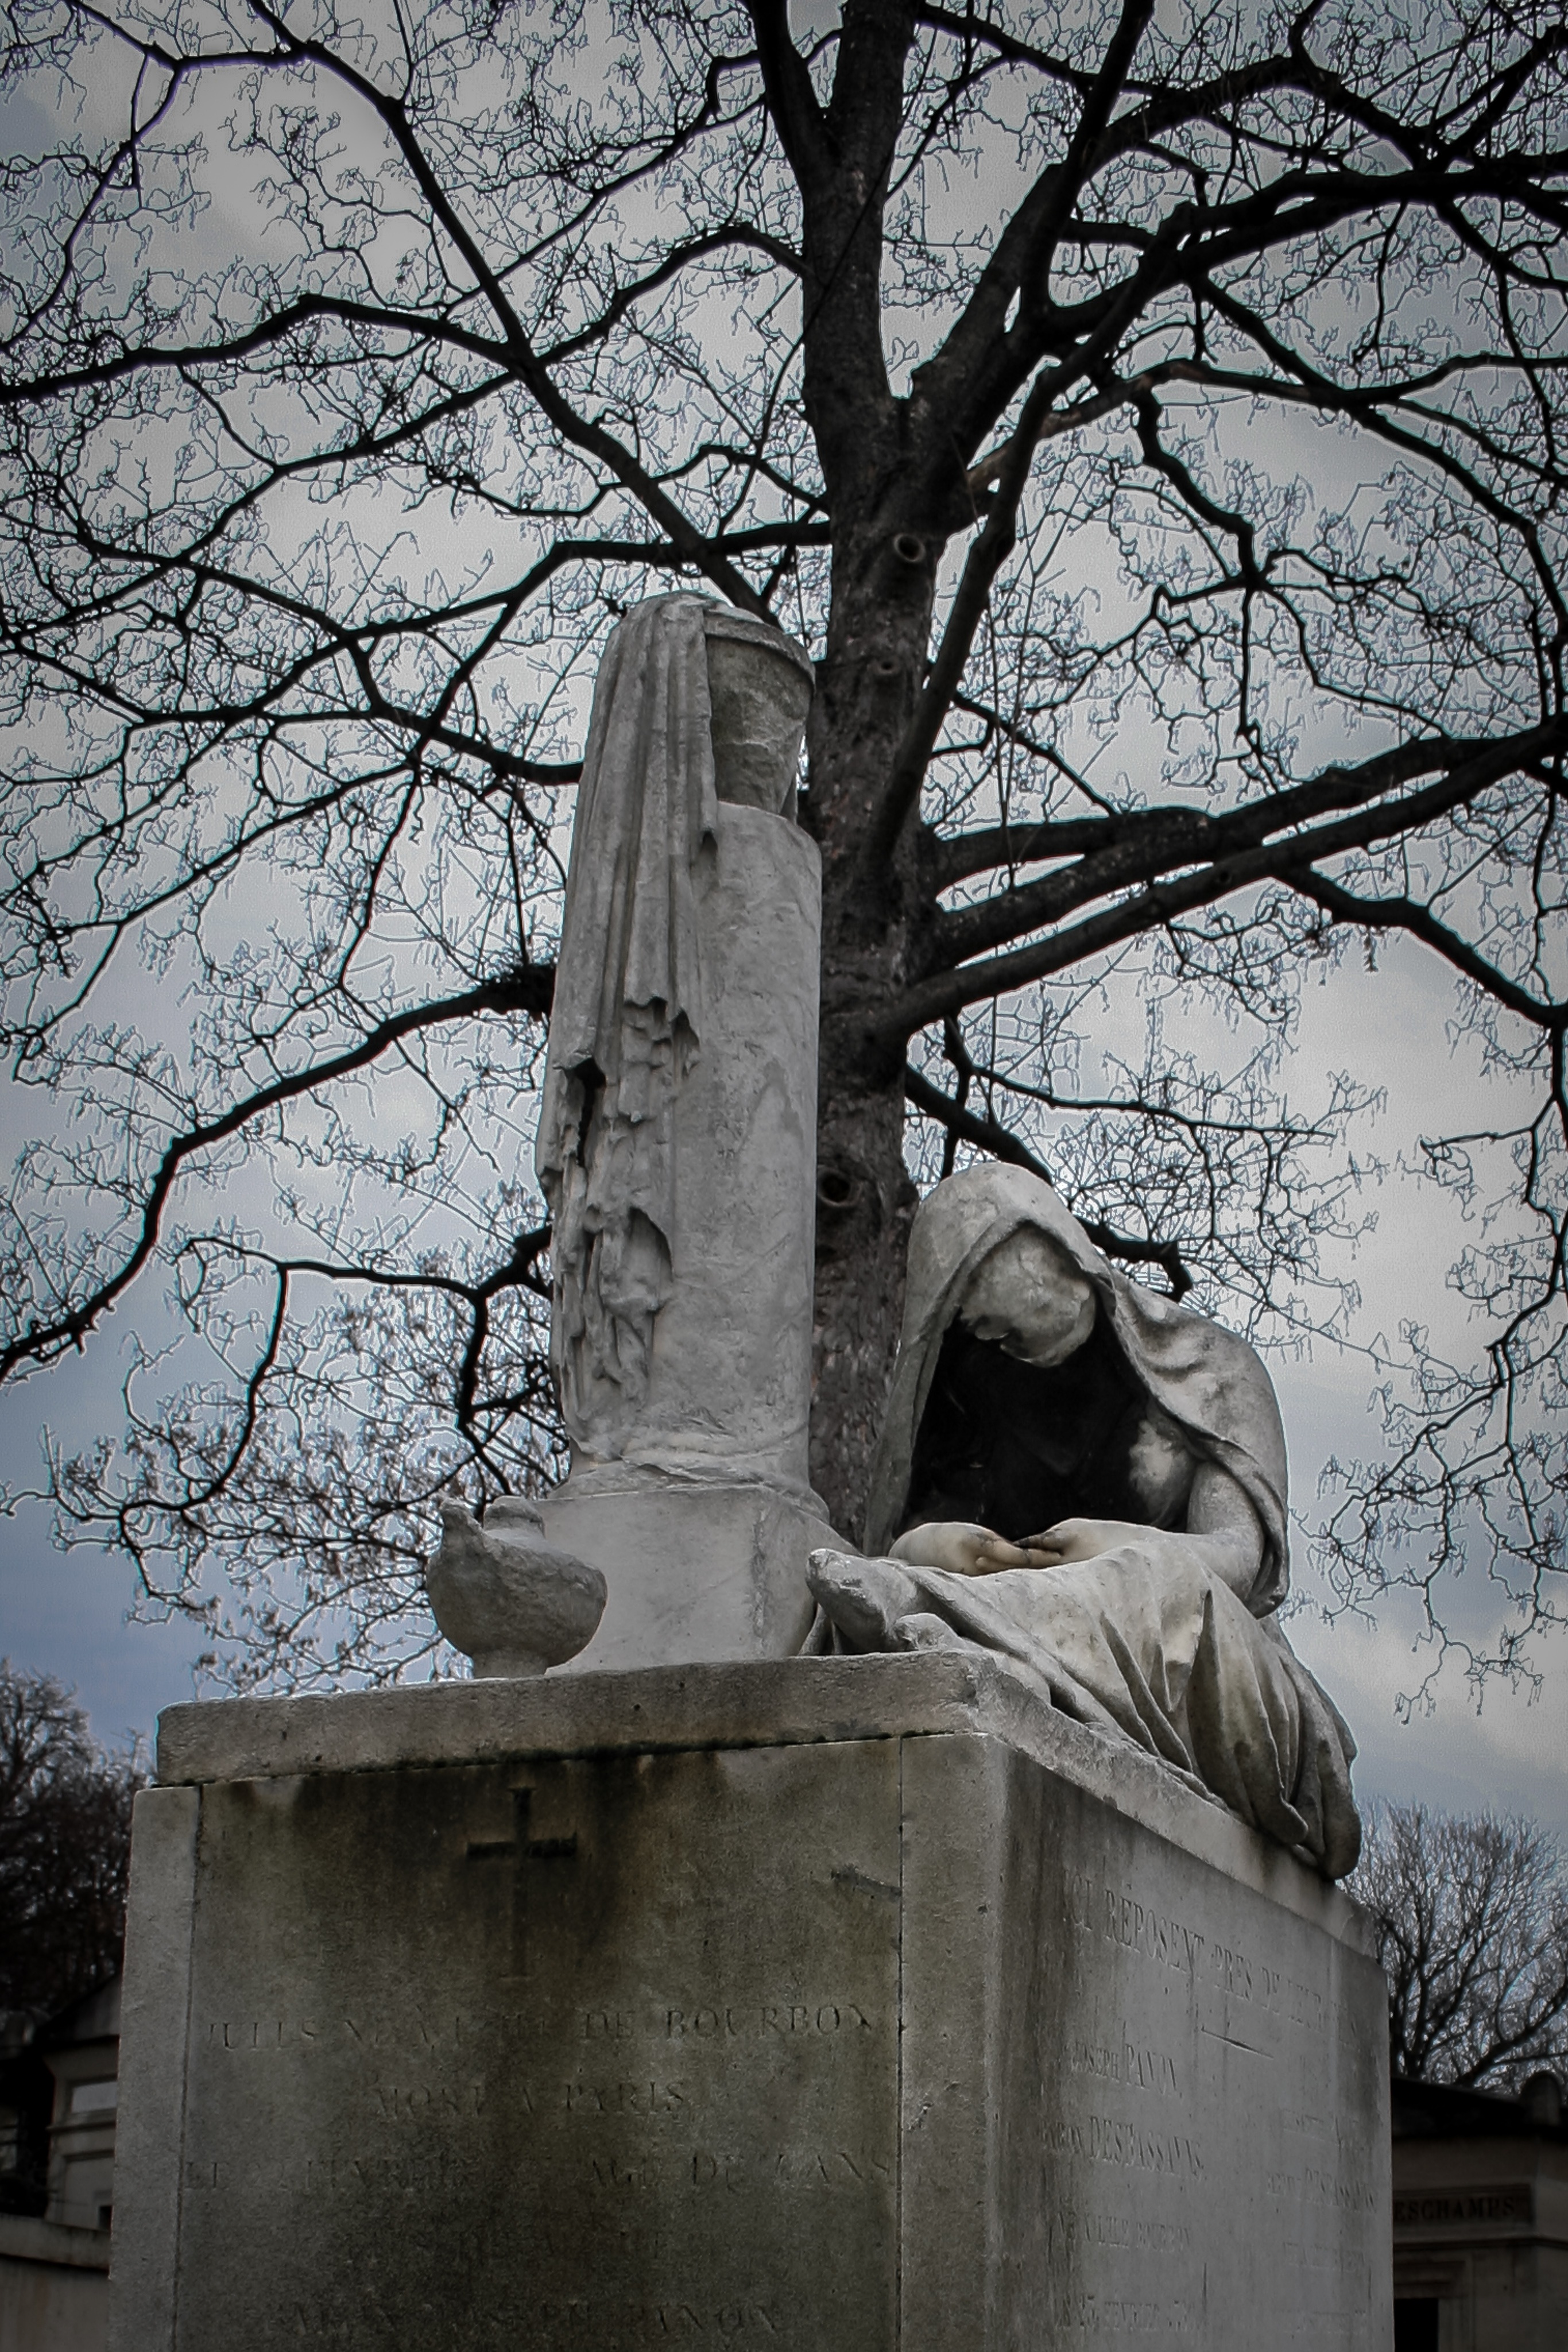
tree, winter, paris, monument, statue, spring, autumn, cemetery, monochrome, death, sculpture, memorial, art, temple, pere lachaise, gray day, woody plant